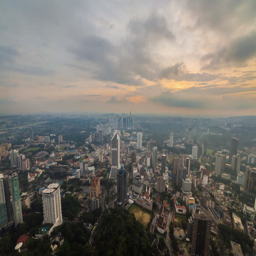
time lapse of dramatic day to night with high vantage point